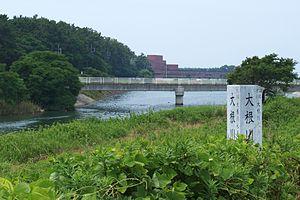
Koga est une ville située dans la préfecture de Fukuoka, sur l'île de Kyūshū, au Japon.